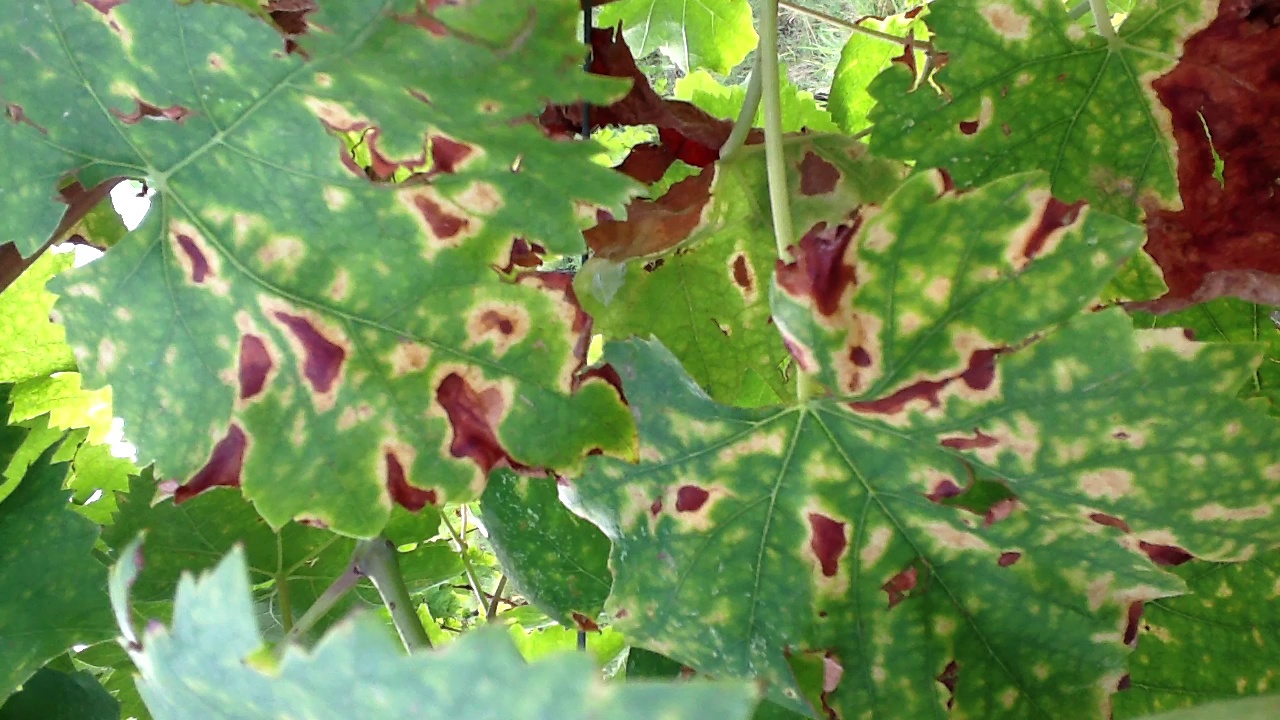
Label: esca